Battle of Riade

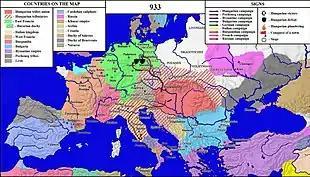
The Hungarian campaigns of 933 against the German Kingdom and the Battle of Merseburg.

The Magyars had besieged an unknown town but attempted to withdraw in the night because Henry and his army had camped in the neighborhood at Riade. Henry sent forward a small contingent of footsoldiers with a few cavalrymen as a screen for his main army. The king had learned what to expect from the preceding struggles, where the rapidity of the Magyar light cavalry and archers had brought them success. He confronted their onset with light armoured combatants at first, followed by a massed heavy cavalry attack. According to Widukind of Corvey, the Magyar forces readily fled at the coming of Henry's horsemen and the victorious German troops declared Henry emperor on the battlefield.